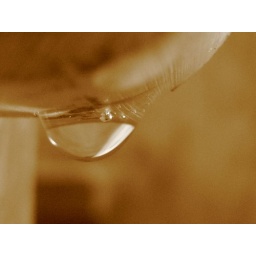
drop of water sliding from the handle of a window ........... captured it in time ........